Switzerland in the Eurovision Song Contest 1980

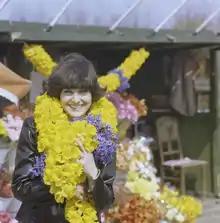
Paola (pictured in a photo used for the Swiss postcard) represented Switzerland in the Eurovision Song Contest 1980

At the Eurovision Song Contest 1980, held at the in the Hague, the Swiss entry was the ninth entry of the night following and preceding . The Swiss conductor at the contest was , who composed the song and frequently participated in the contest as part of Peter, Sue and Marc. At the close of voting, Switzerland had received 104 points in total; finishing in fourth place out of nineteen countries.